Call sign

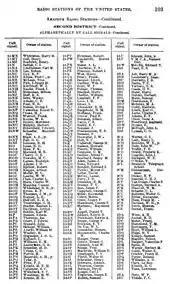
Department of Commerce callbook, 1919

A directory of radio station call signs is called a callbook. Callbooks were originally bound books that resembled a telephone directory and contained the name and addressees of licensed radio stations in a given jurisdiction (country). Modern Electrics published the first callbook in the United States in 1909.